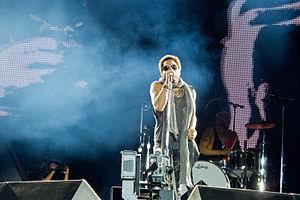
Lenny Kravitz, né le 26 mai 1964 à New York, est un chanteur, musicien, compositeur et acteur américain.